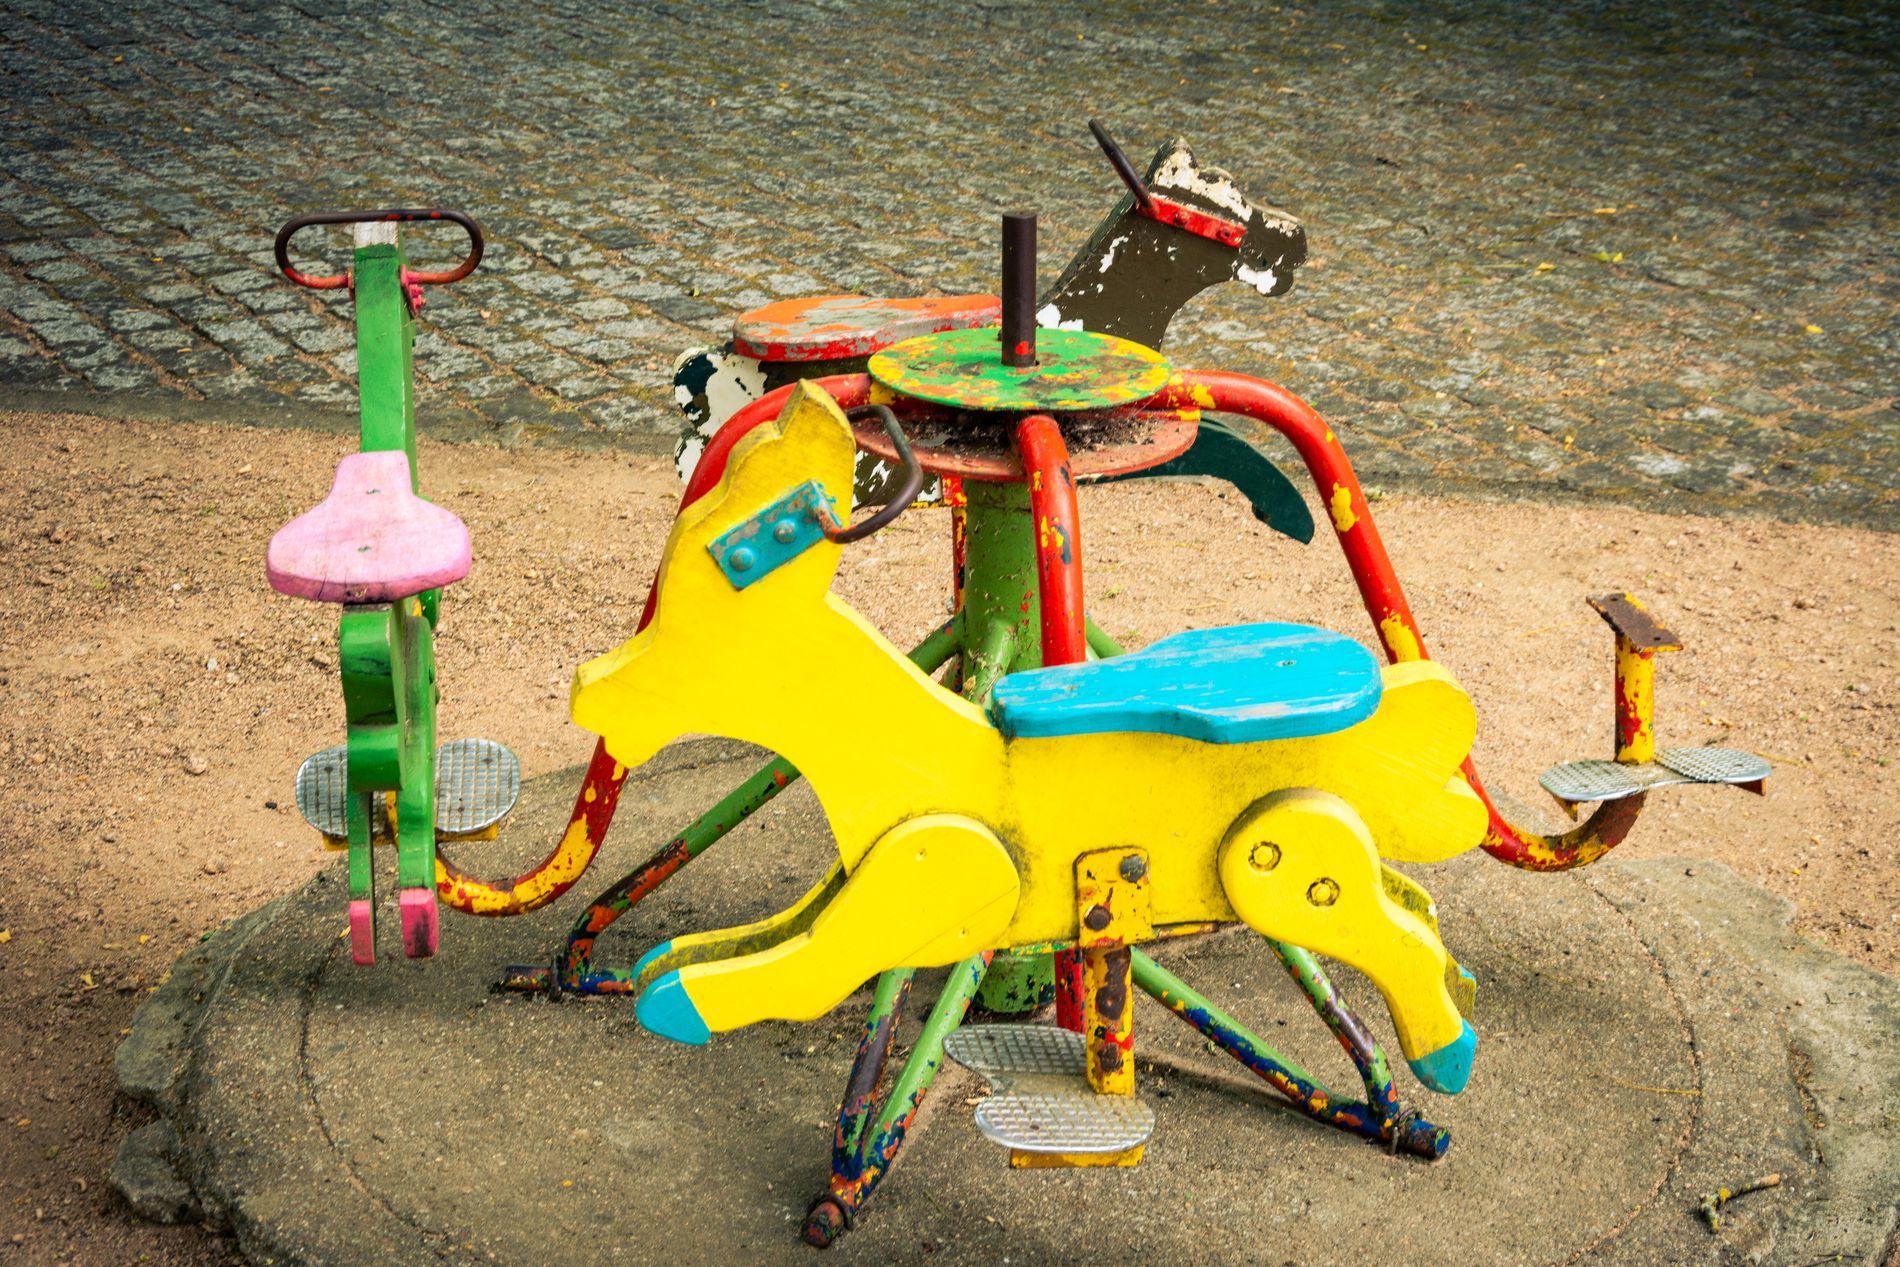
Old Colorful Playground Carousel
An old, carousel with chipped paint stands quietly on sandy ground. Its faded horses face an empty cobblestone oath, giving the place a forgotten, dreamy feel.
Eye level shot in soft light shows an old carousel on pale sand. Faded colors and a quiet path behind it create a calm, nostalgic mood.
Labels: Outdoor Play Area, Outdoors, Play Area, Path, Device, Grass, Lawn, Lawn Mower, Plant, Tool, Road, Nature, Park, Walkway, Toy, Play, Cobblestone Pavement, Ground, Playground Equipment
Camera: NIKON CORPORATION NIKON D7100
Lens: 18.0-105.0 mm f/3.5-5.6, AF-S DX VR Zoom-Nikkor 18-105mm f/3.5-5.6G ED
Aperture: F9
Exposure: 1/8 sec
ISO: 125
Focal length: 40.0 mm